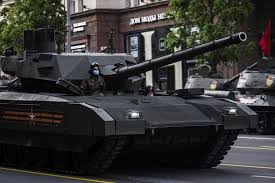
Label: T-14